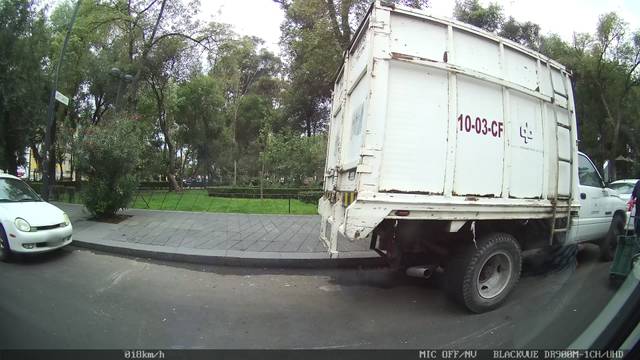
Region: Mexico
Coordinates: 19.413, -99.147